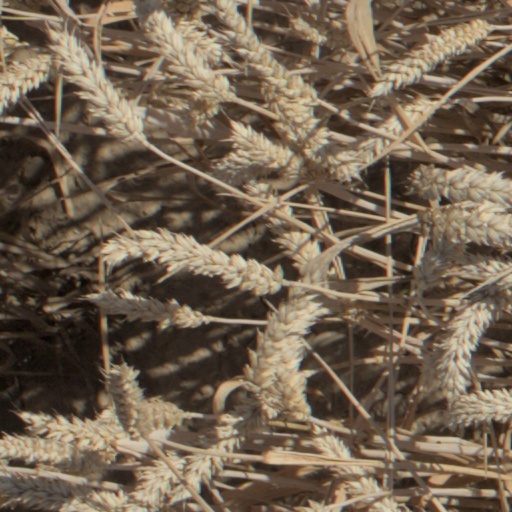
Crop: wheat